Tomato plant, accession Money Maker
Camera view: bottom (45 deg); turntable rotation: 30 degrees
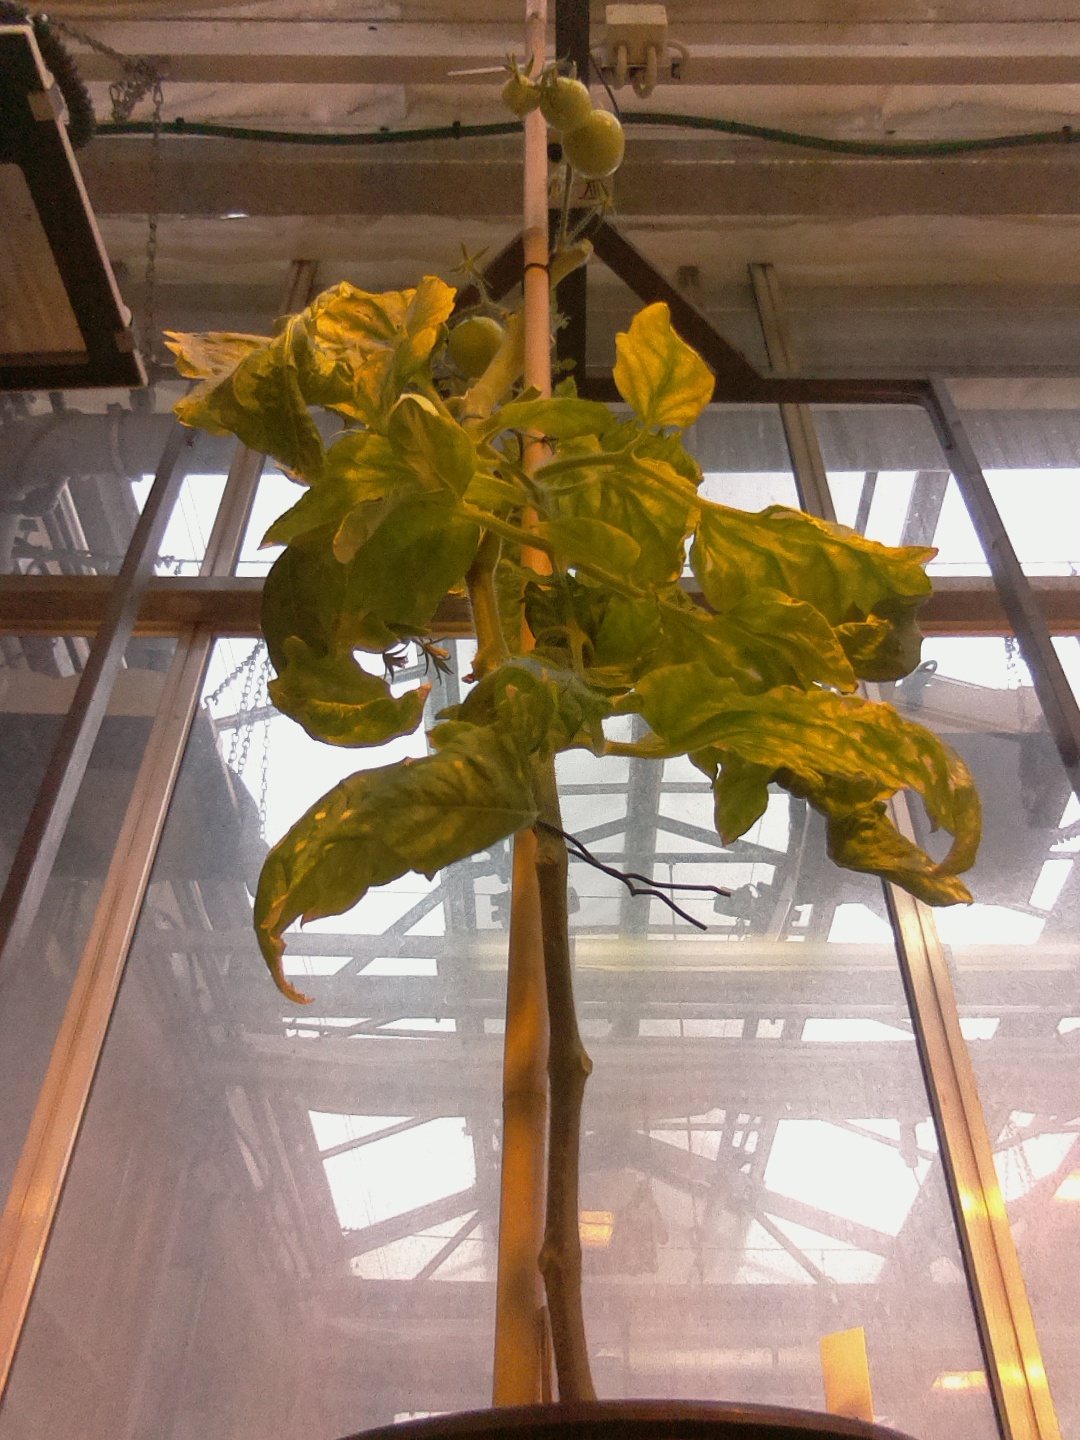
BBCH growth stage 79: 90% -100% of final fruit size